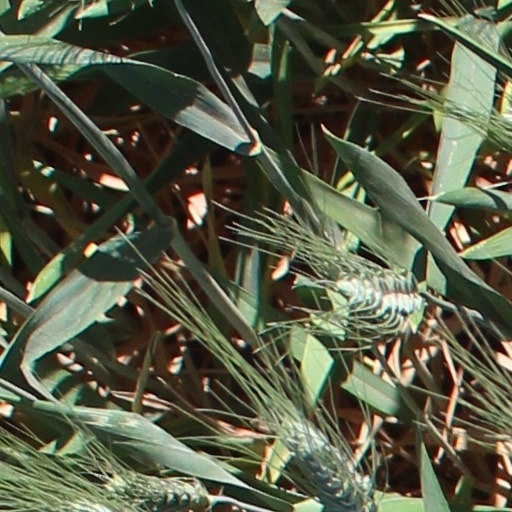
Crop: wheat